Jean Bogaerts

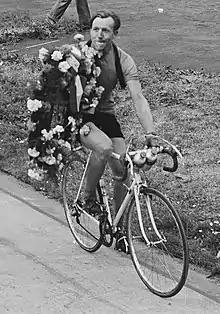

Jean Bogaerts (19 January 1925 – 28 January 2017) was a Belgian professional racing cyclist. He won the Omloop Het Nieuwsblad in 1945 and 1951.